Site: brandenburg
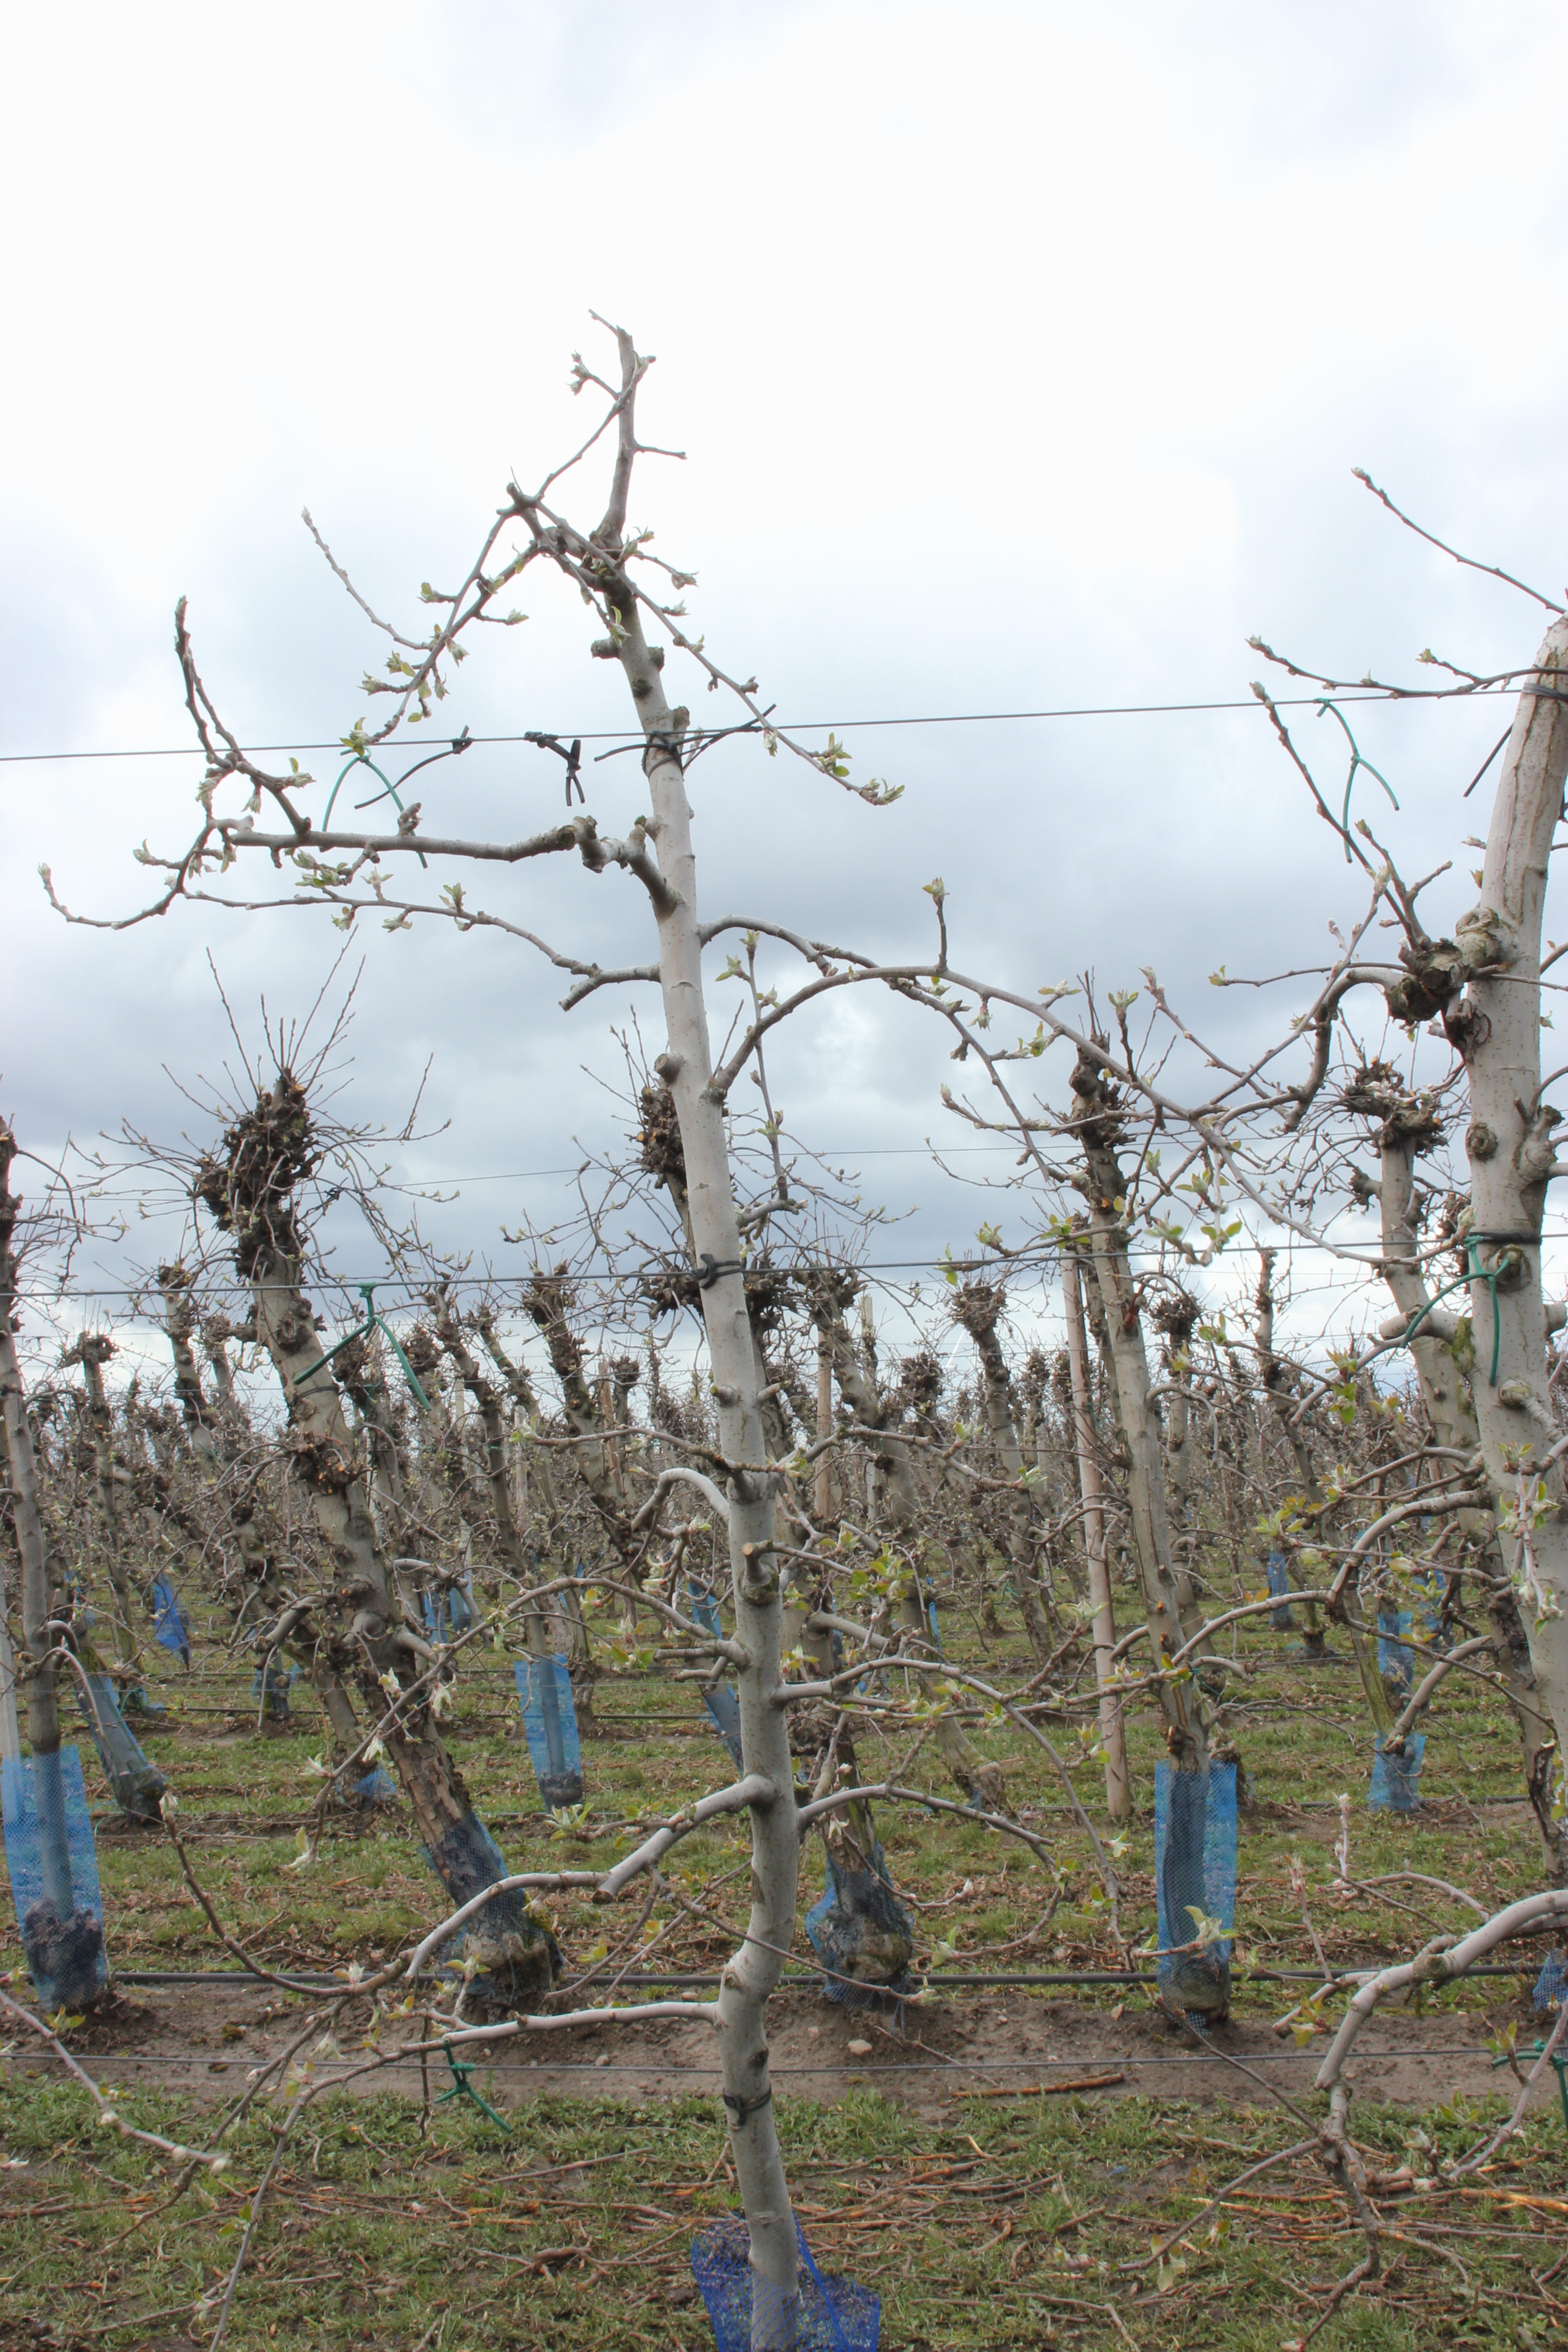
Growth stage (BBCH 55): Inflorescence emergence